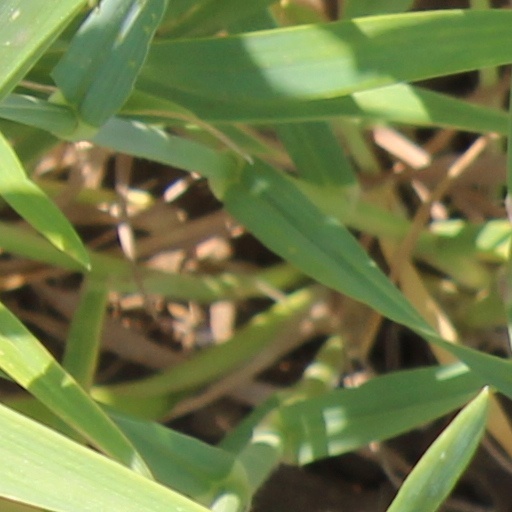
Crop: wheat